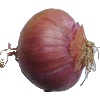
Label: Onion Red 1